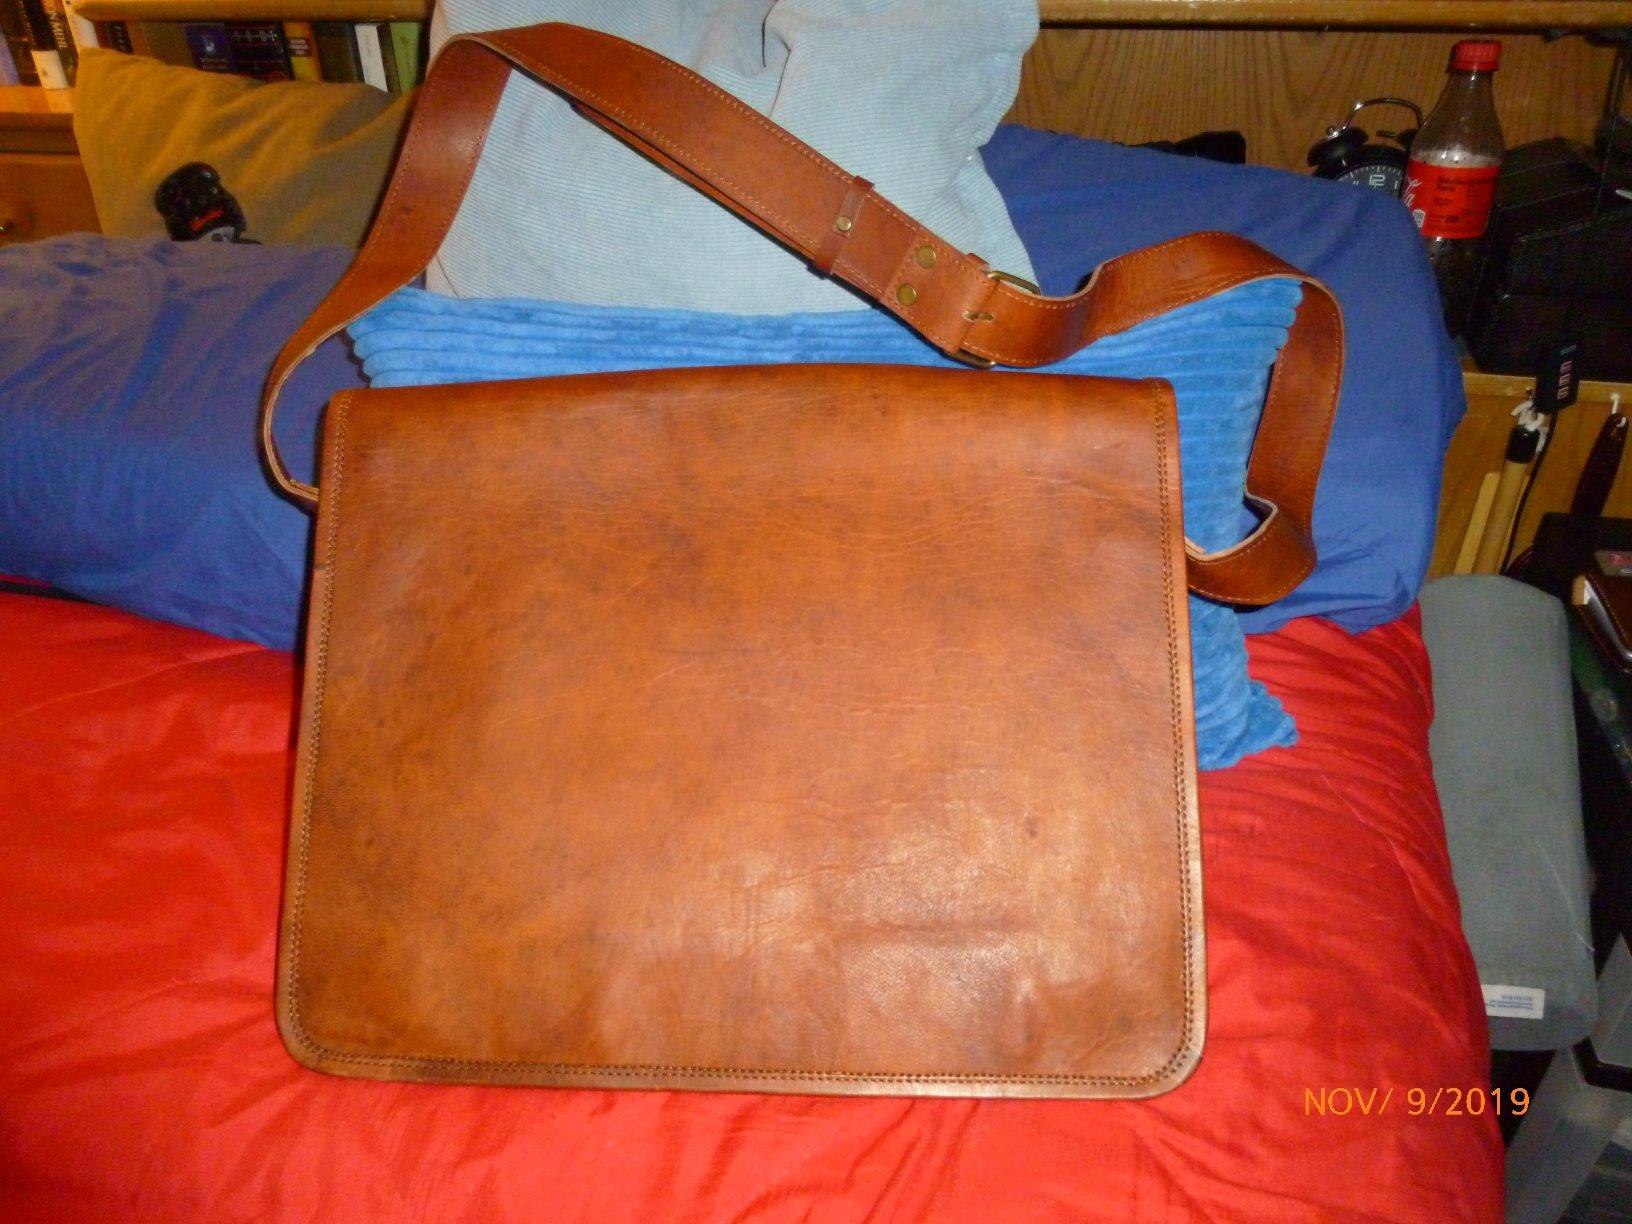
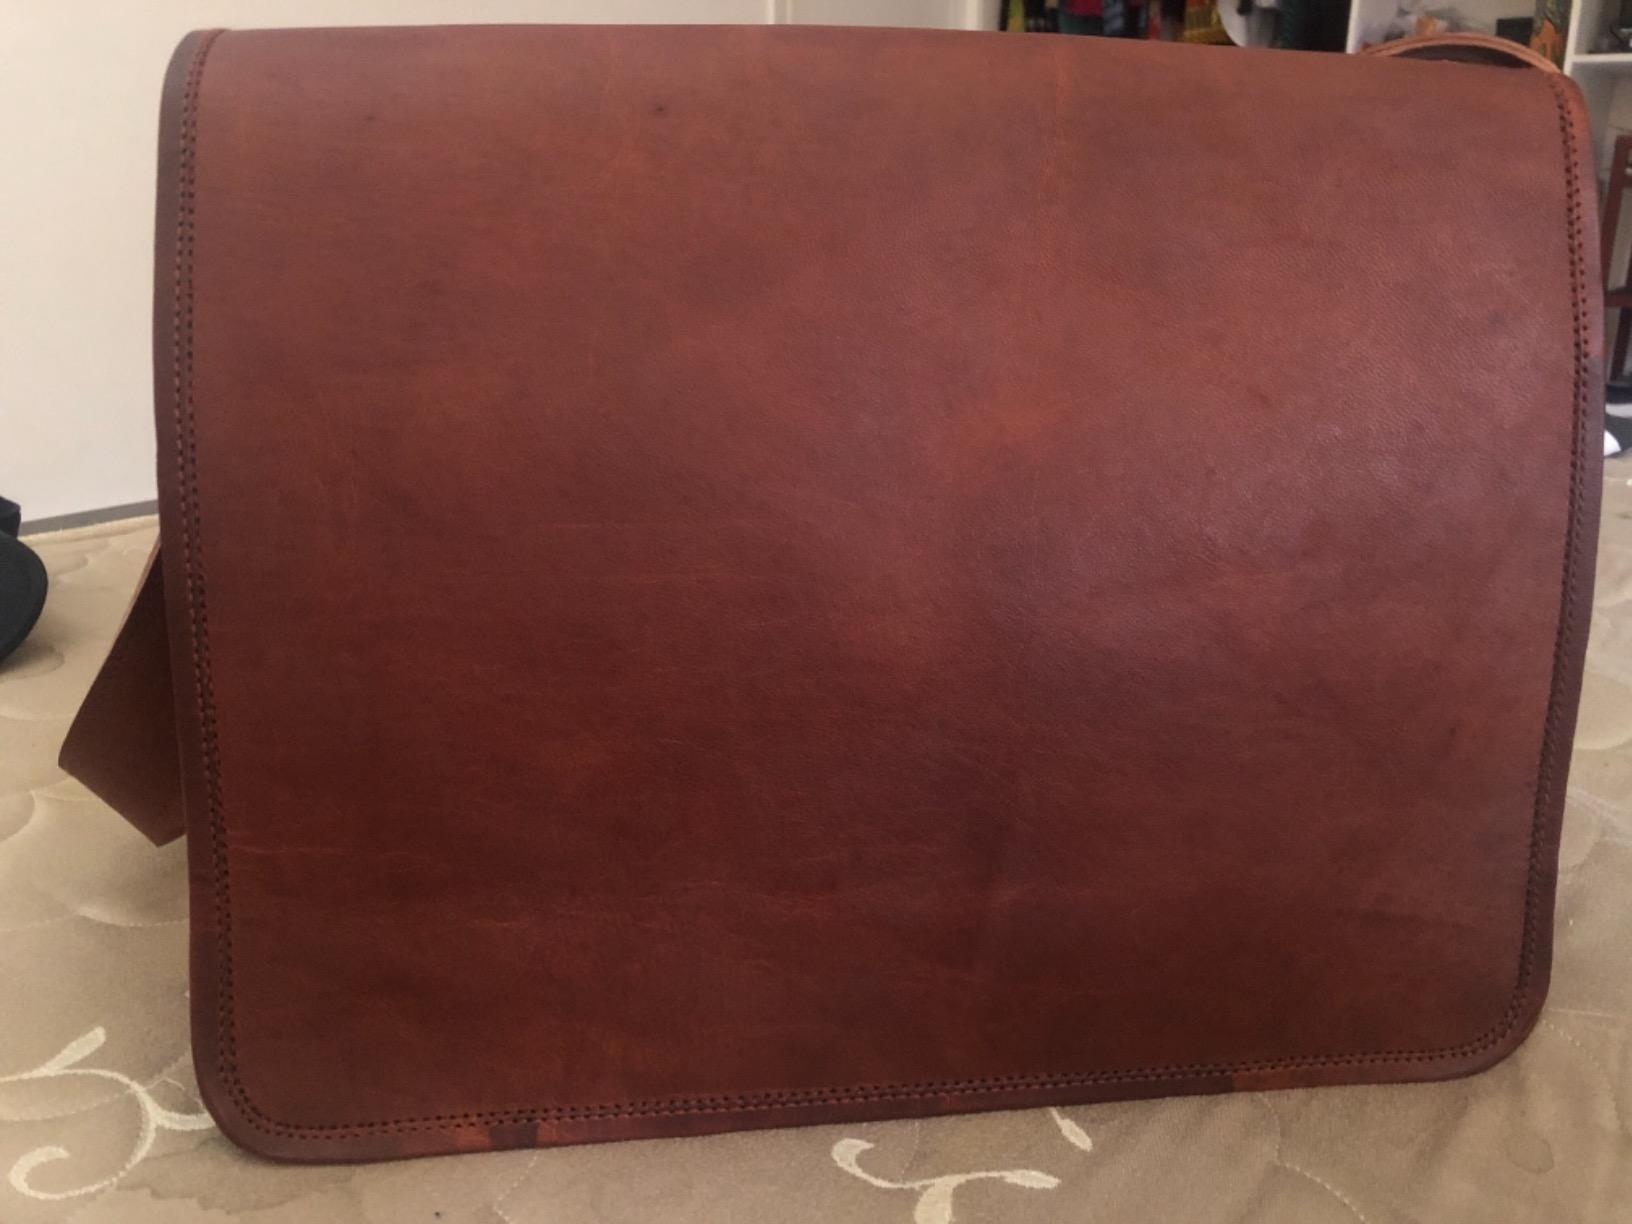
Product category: bag
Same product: yes